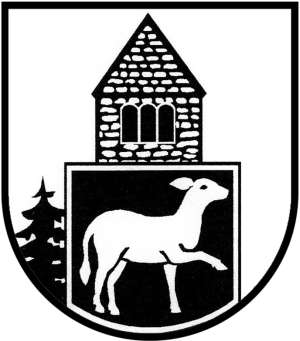
Hartmannsdorf est une commune allemande de l'arrondissement de Saale-Holzland, Land de Thuringe.